Pesto alla trapanese

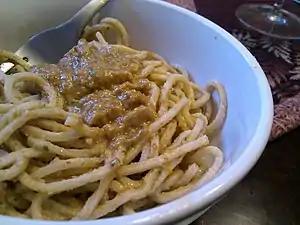
Pasta with "pesto alla trapanese"

', also known as ' and as in the Sicilian language, is the Sicilian variety of pesto, typical of the province of Trapani. It is made of garlic, basil, almonds, grated , tomatoes, salt, and black pepper, and bound with extra virgin olive oil.